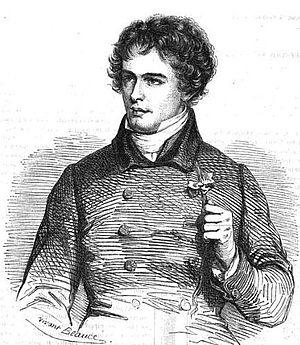
Vivant Beaucé, né à Nolay le 1ᵉʳ janvier 1818, et mort à Paris 9ᵉ le 18 mars 1876, est un peintre, dessinateur et illustrateur français.
Venceslas Victor Jacquemont né à Paris le 8 août 1801 et mort à Bombay le 7 décembre 1832 est un naturaliste et explorateur français.